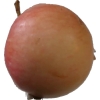
Label: Apple 10